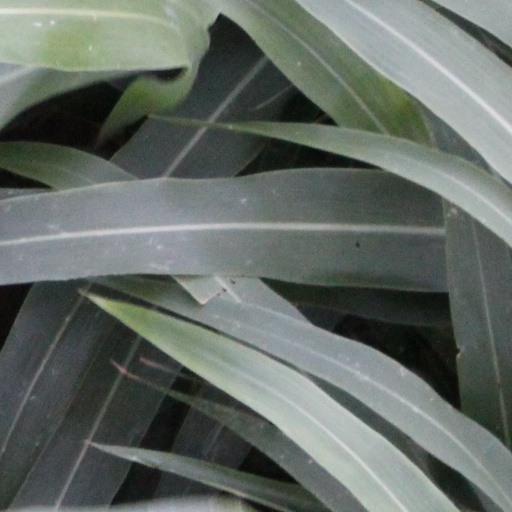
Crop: sorghum